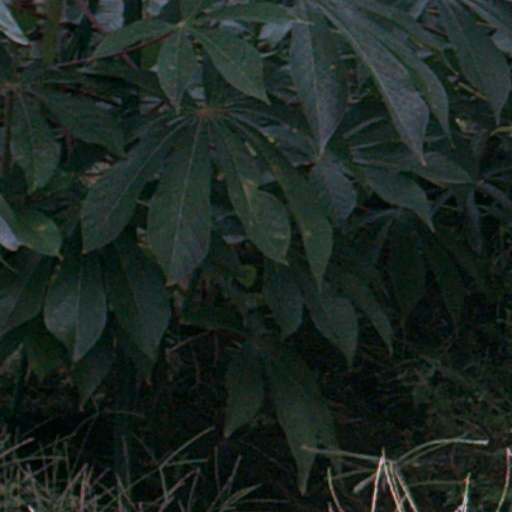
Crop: cassava